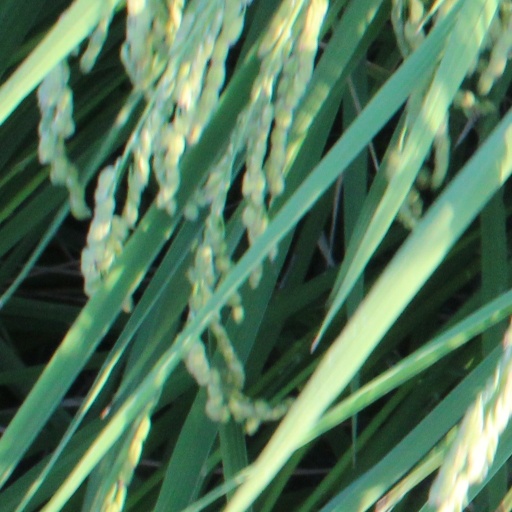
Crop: rice